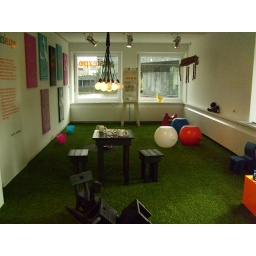
Een dag-excursie, georganiseerd door Cheops, in het (uiteindelijk niet zo) zonnige zuiden van Nederland: Eindhoven!